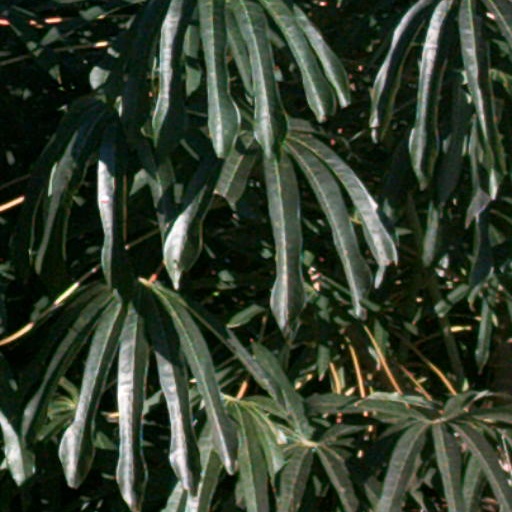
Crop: cassava